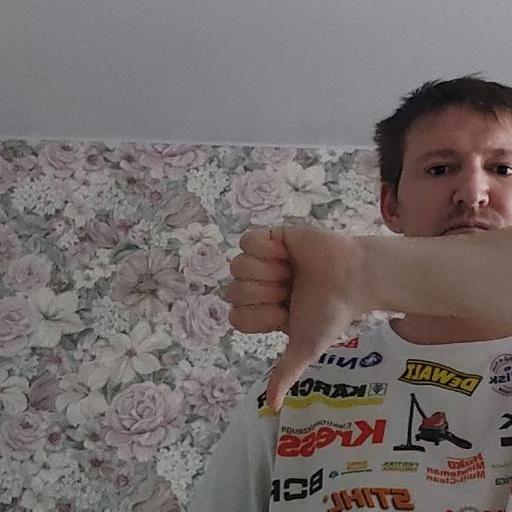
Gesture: dislike